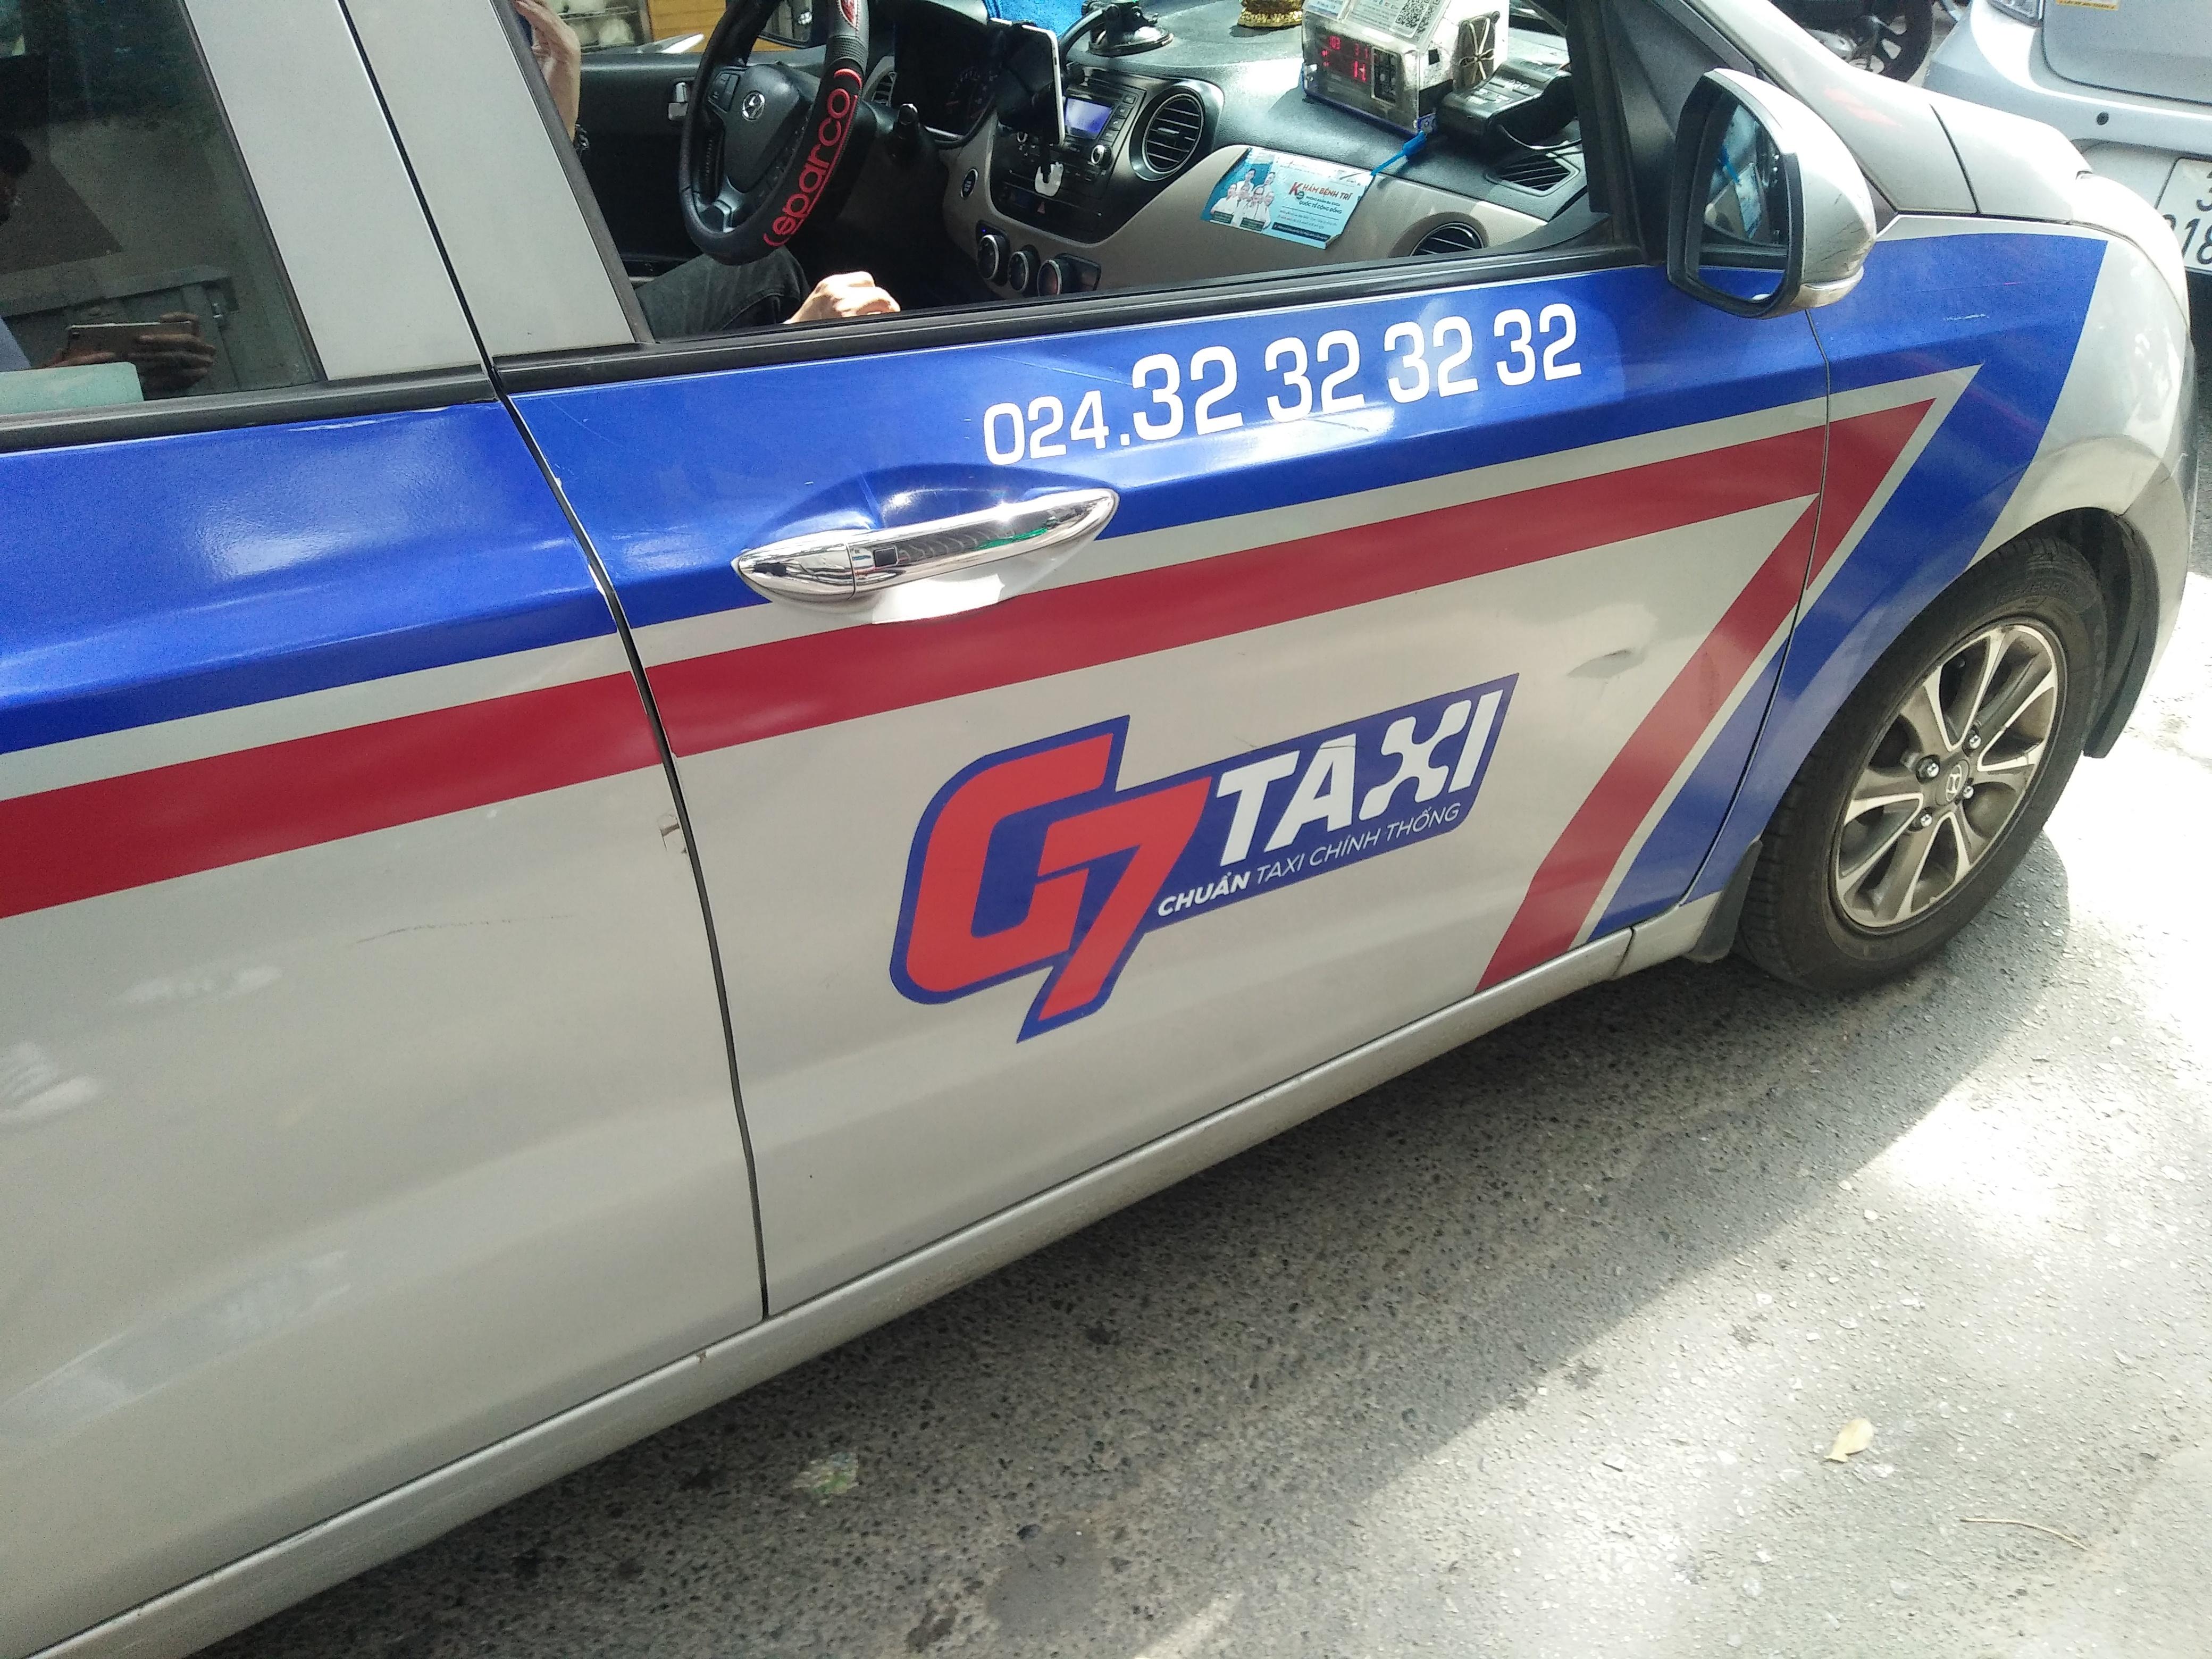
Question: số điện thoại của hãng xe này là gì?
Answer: số điện thoại của hãng xe này là 024. 32 32 32 32